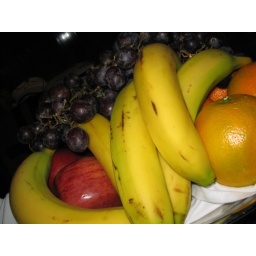
They had a big bowl of fruit in the owners suite's all the time.